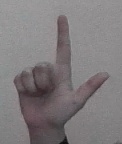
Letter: laam